Purdue University

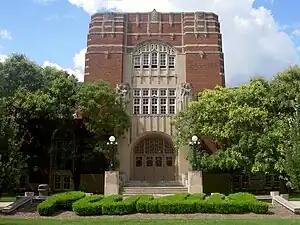

Every school and department at the university was involved in some type of military research or training during World War II. During a project on radar receivers, Purdue physicists discovered properties of germanium that led to the making of the first transistor. The Army and the Navy conducted training programs at Purdue and more than 17,500 students, staff, and alumni served in the armed forces. Purdue set up about a hundred centers throughout Indiana to train skilled workers for defense industries. As veterans returned to the university under the G.I. Bill, first-year classes were taught at some of these sites to alleviate the demand for campus space. Four of these sites are now degree-granting regional campuses of the Purdue University system. On-campus housing became racially desegregated in 1947.